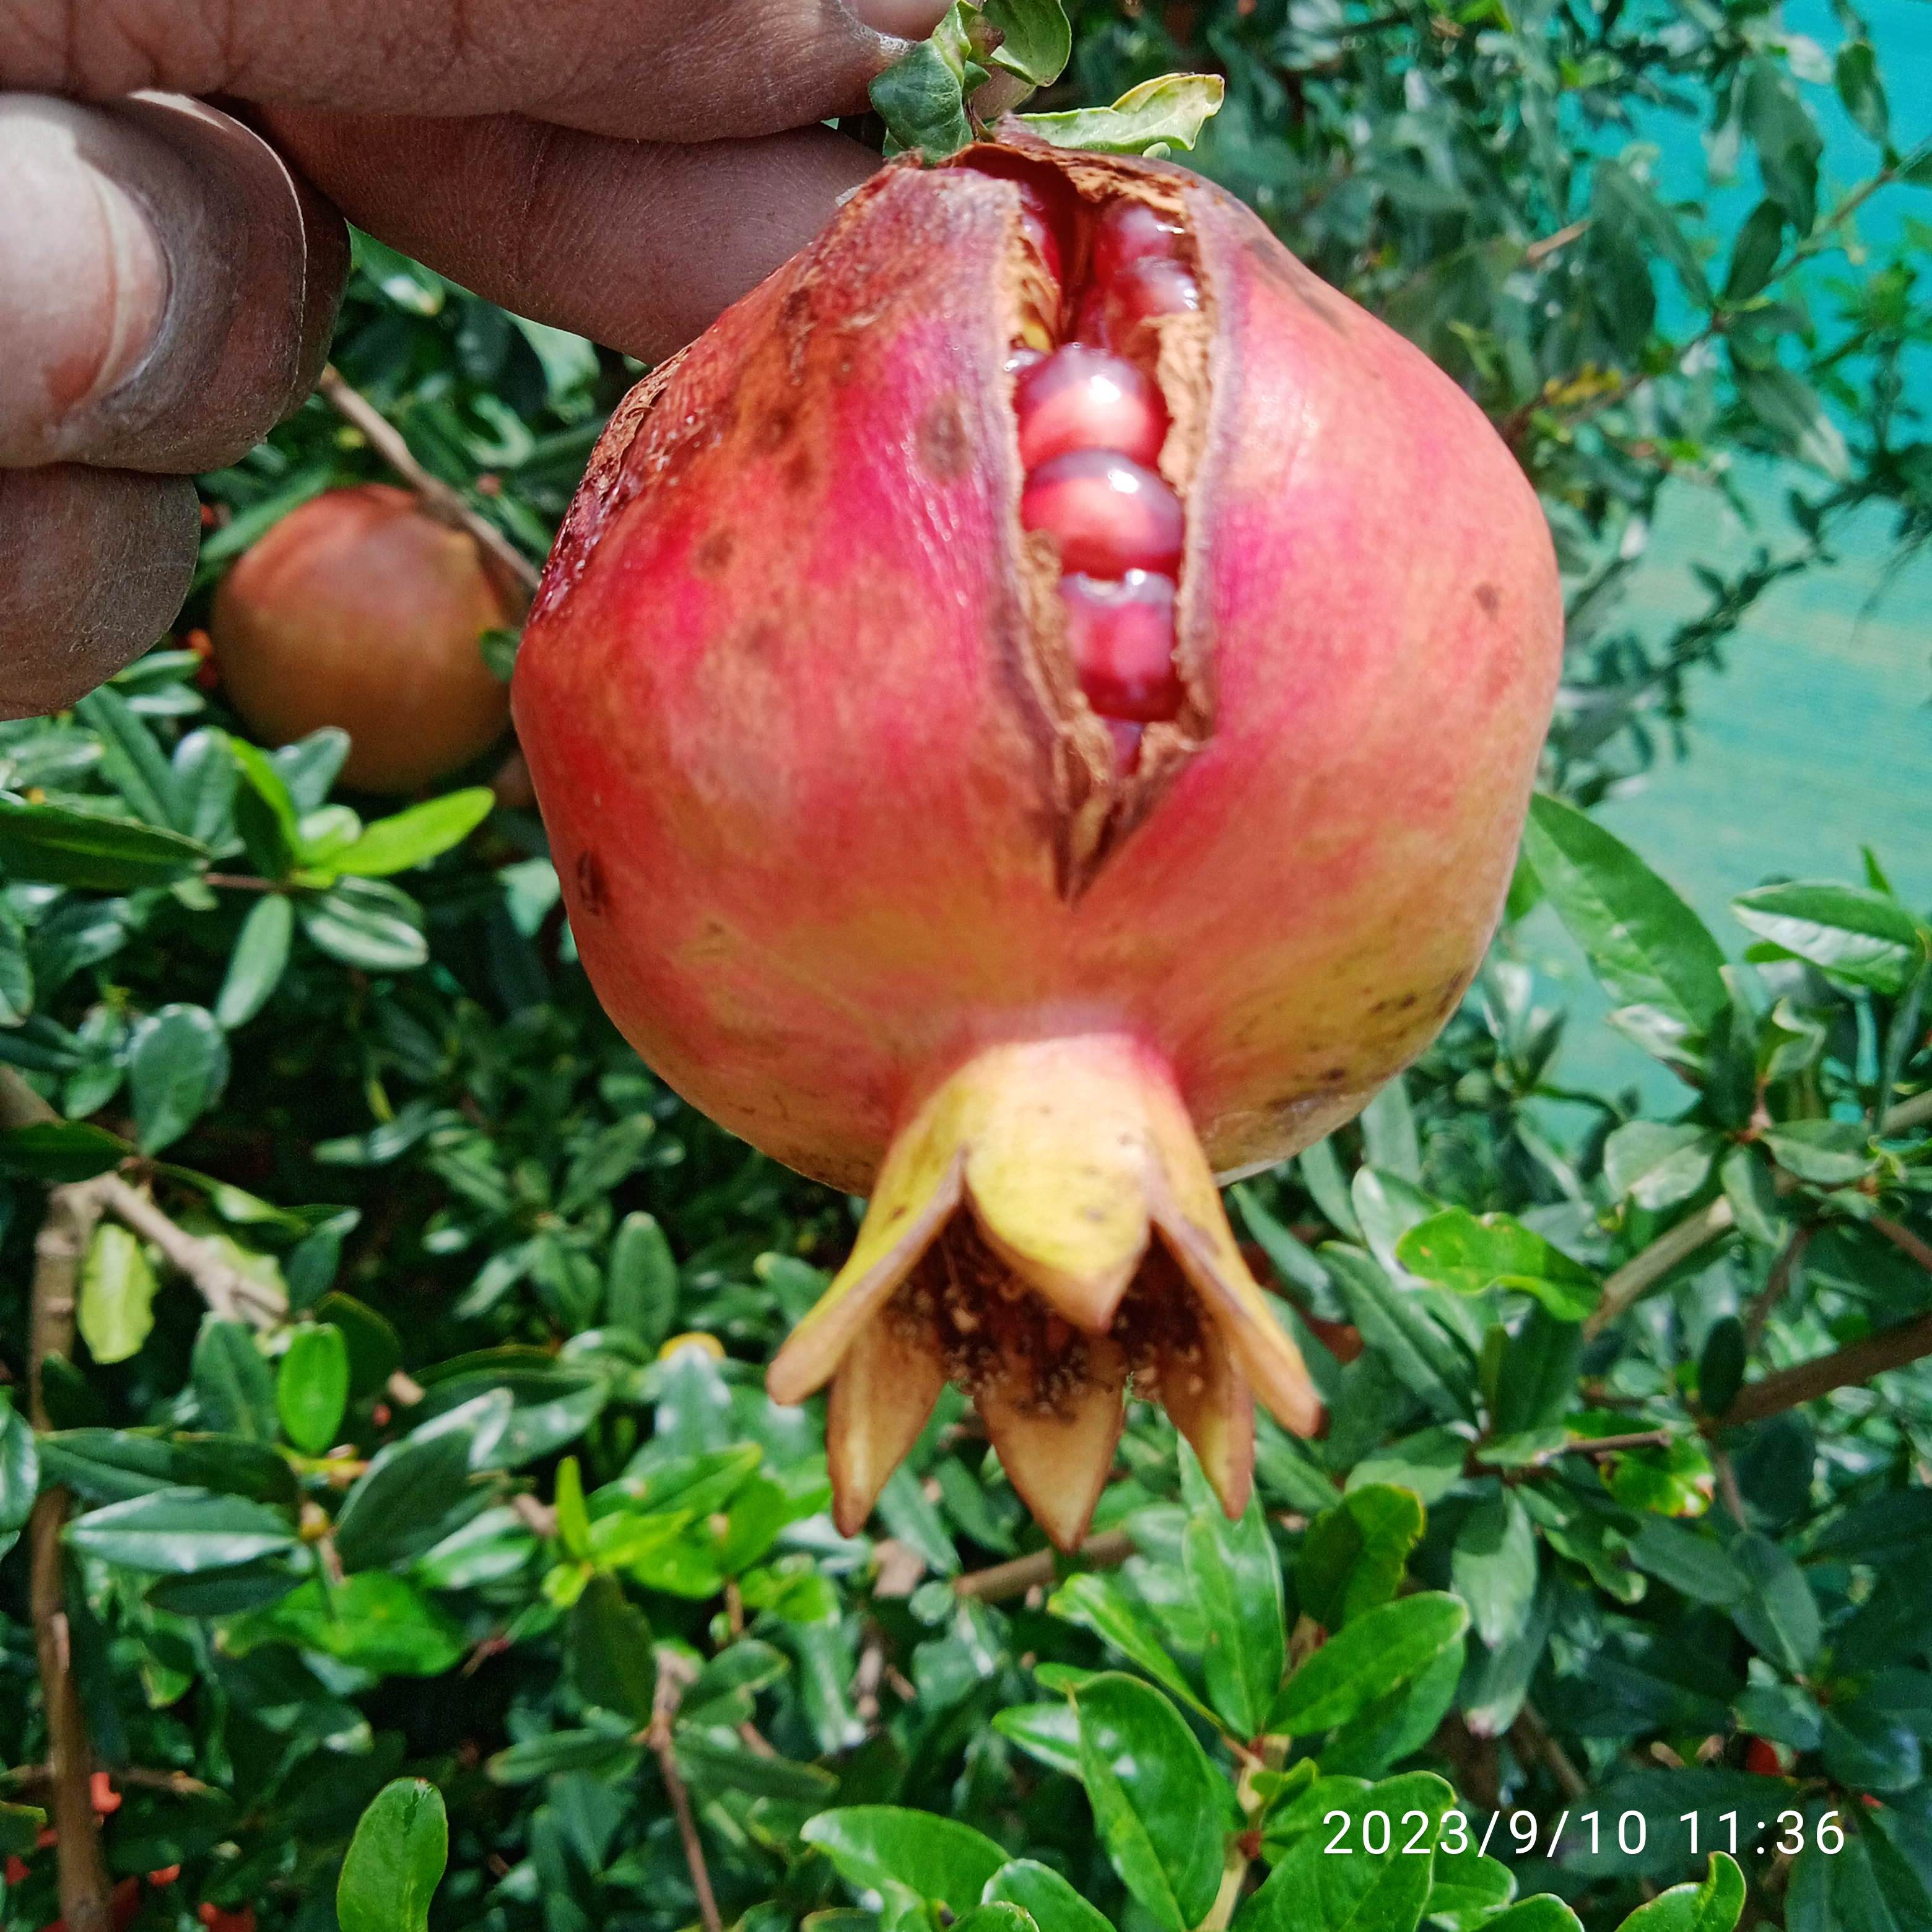
Label: Bacterial_Blight